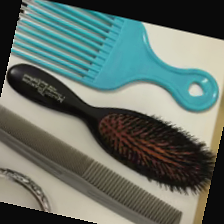
Label: has bracelet mod